Bugis-Malay

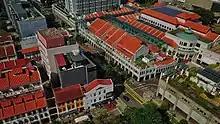
North Bridge Road and Bugis Junction. The Bugis area, once a historic Bugis settlement, is now a vibrant part of Singapore's cityscape

The Bugis are renowned for their exceptional seafaring skills, as celebrated in their epic literary work, La Galigo. This epic recounts the legendary voyages of Sawerigading, reflecting the Bugis' deep-rooted inclination towards exploration and travel. The cultural value of siri, which encompasses pride, honor and dignity, significantly motivated the Bugis to seek new opportunities. Maintaining their social status and personal honor through siri drove them to strive for self-improvement and resilience.